Religion in Argentina

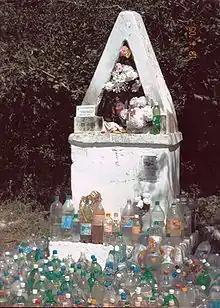
Sanctuary dedicated to the "Difunta Correa", located near Tacuarembó (Uruguay).

The Constitution requires the government to support Roman Catholicism economically. Despite this, the Supreme Court ruled that the Roman Catholic Church was not granted the status of official religion by the constitution or any federal legislation.